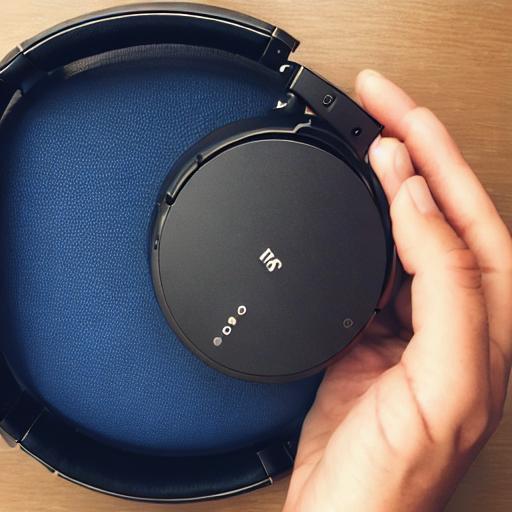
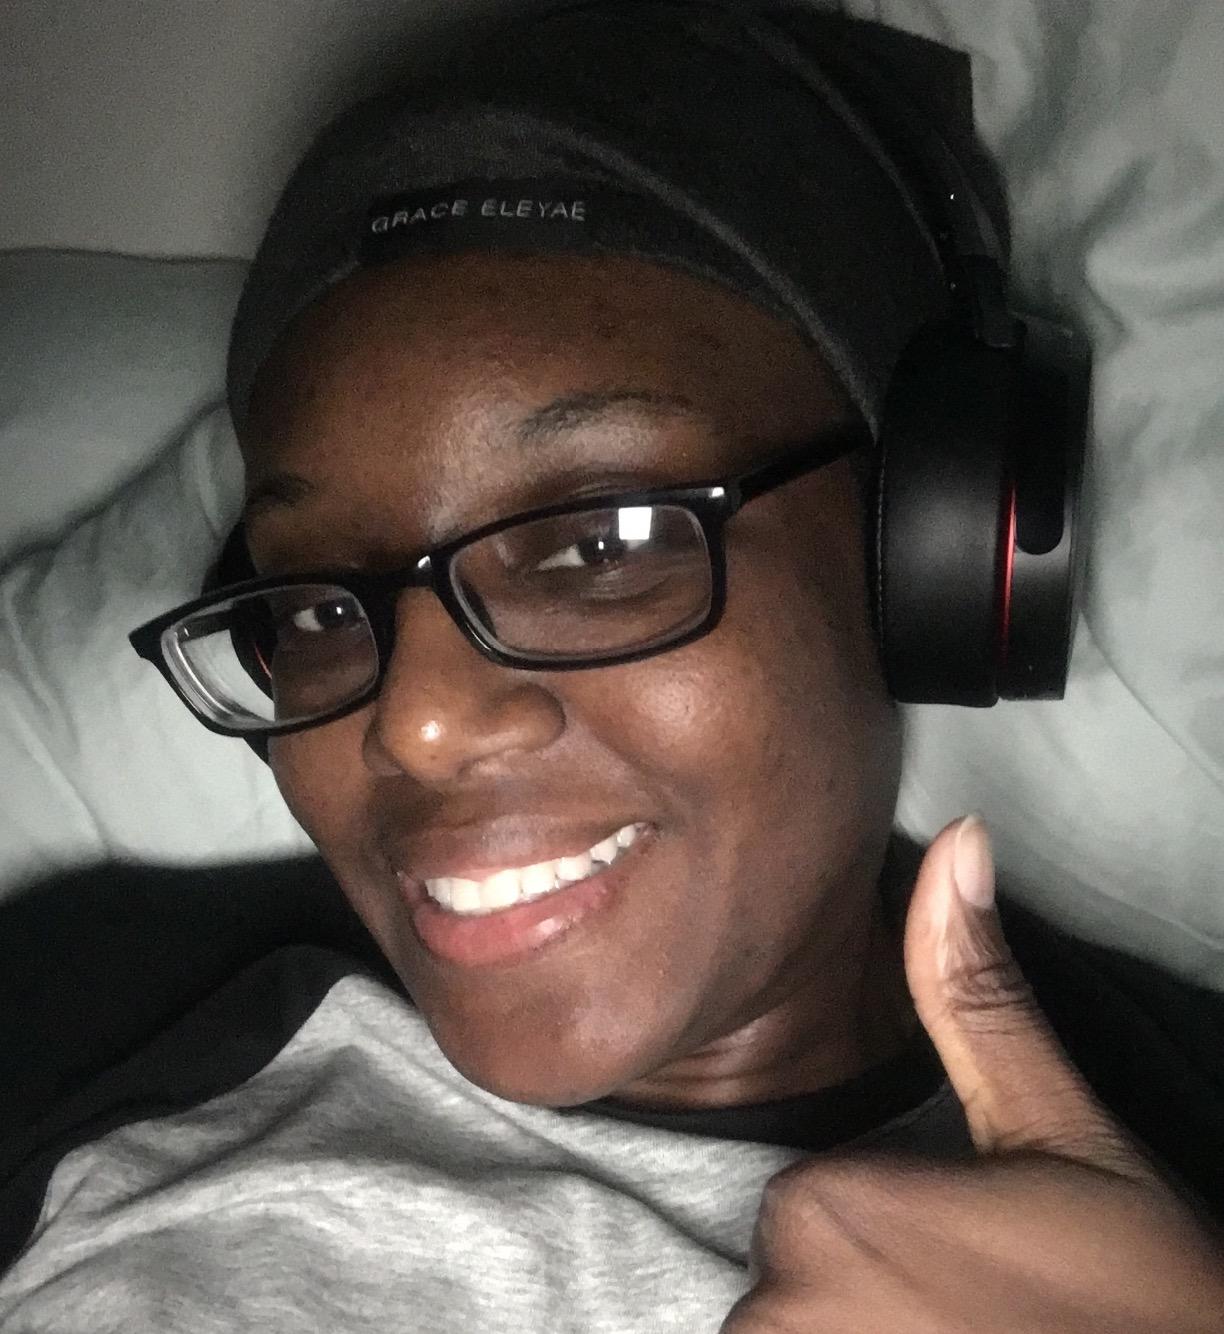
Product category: headphones
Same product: no